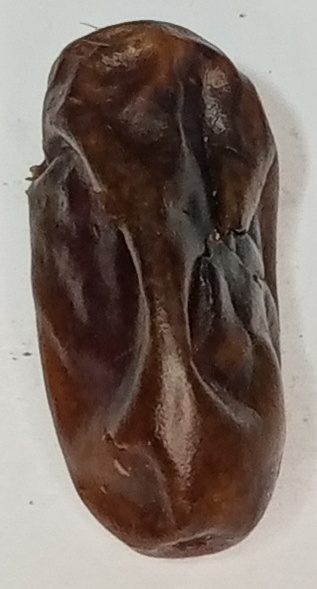
Variety: gajar
Size: small
Grade: grade-1